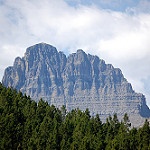
Scene: Outdoor